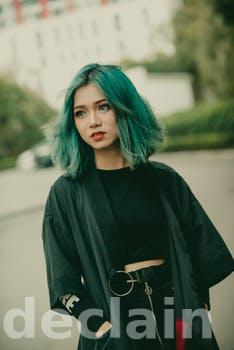
Label: Watermark